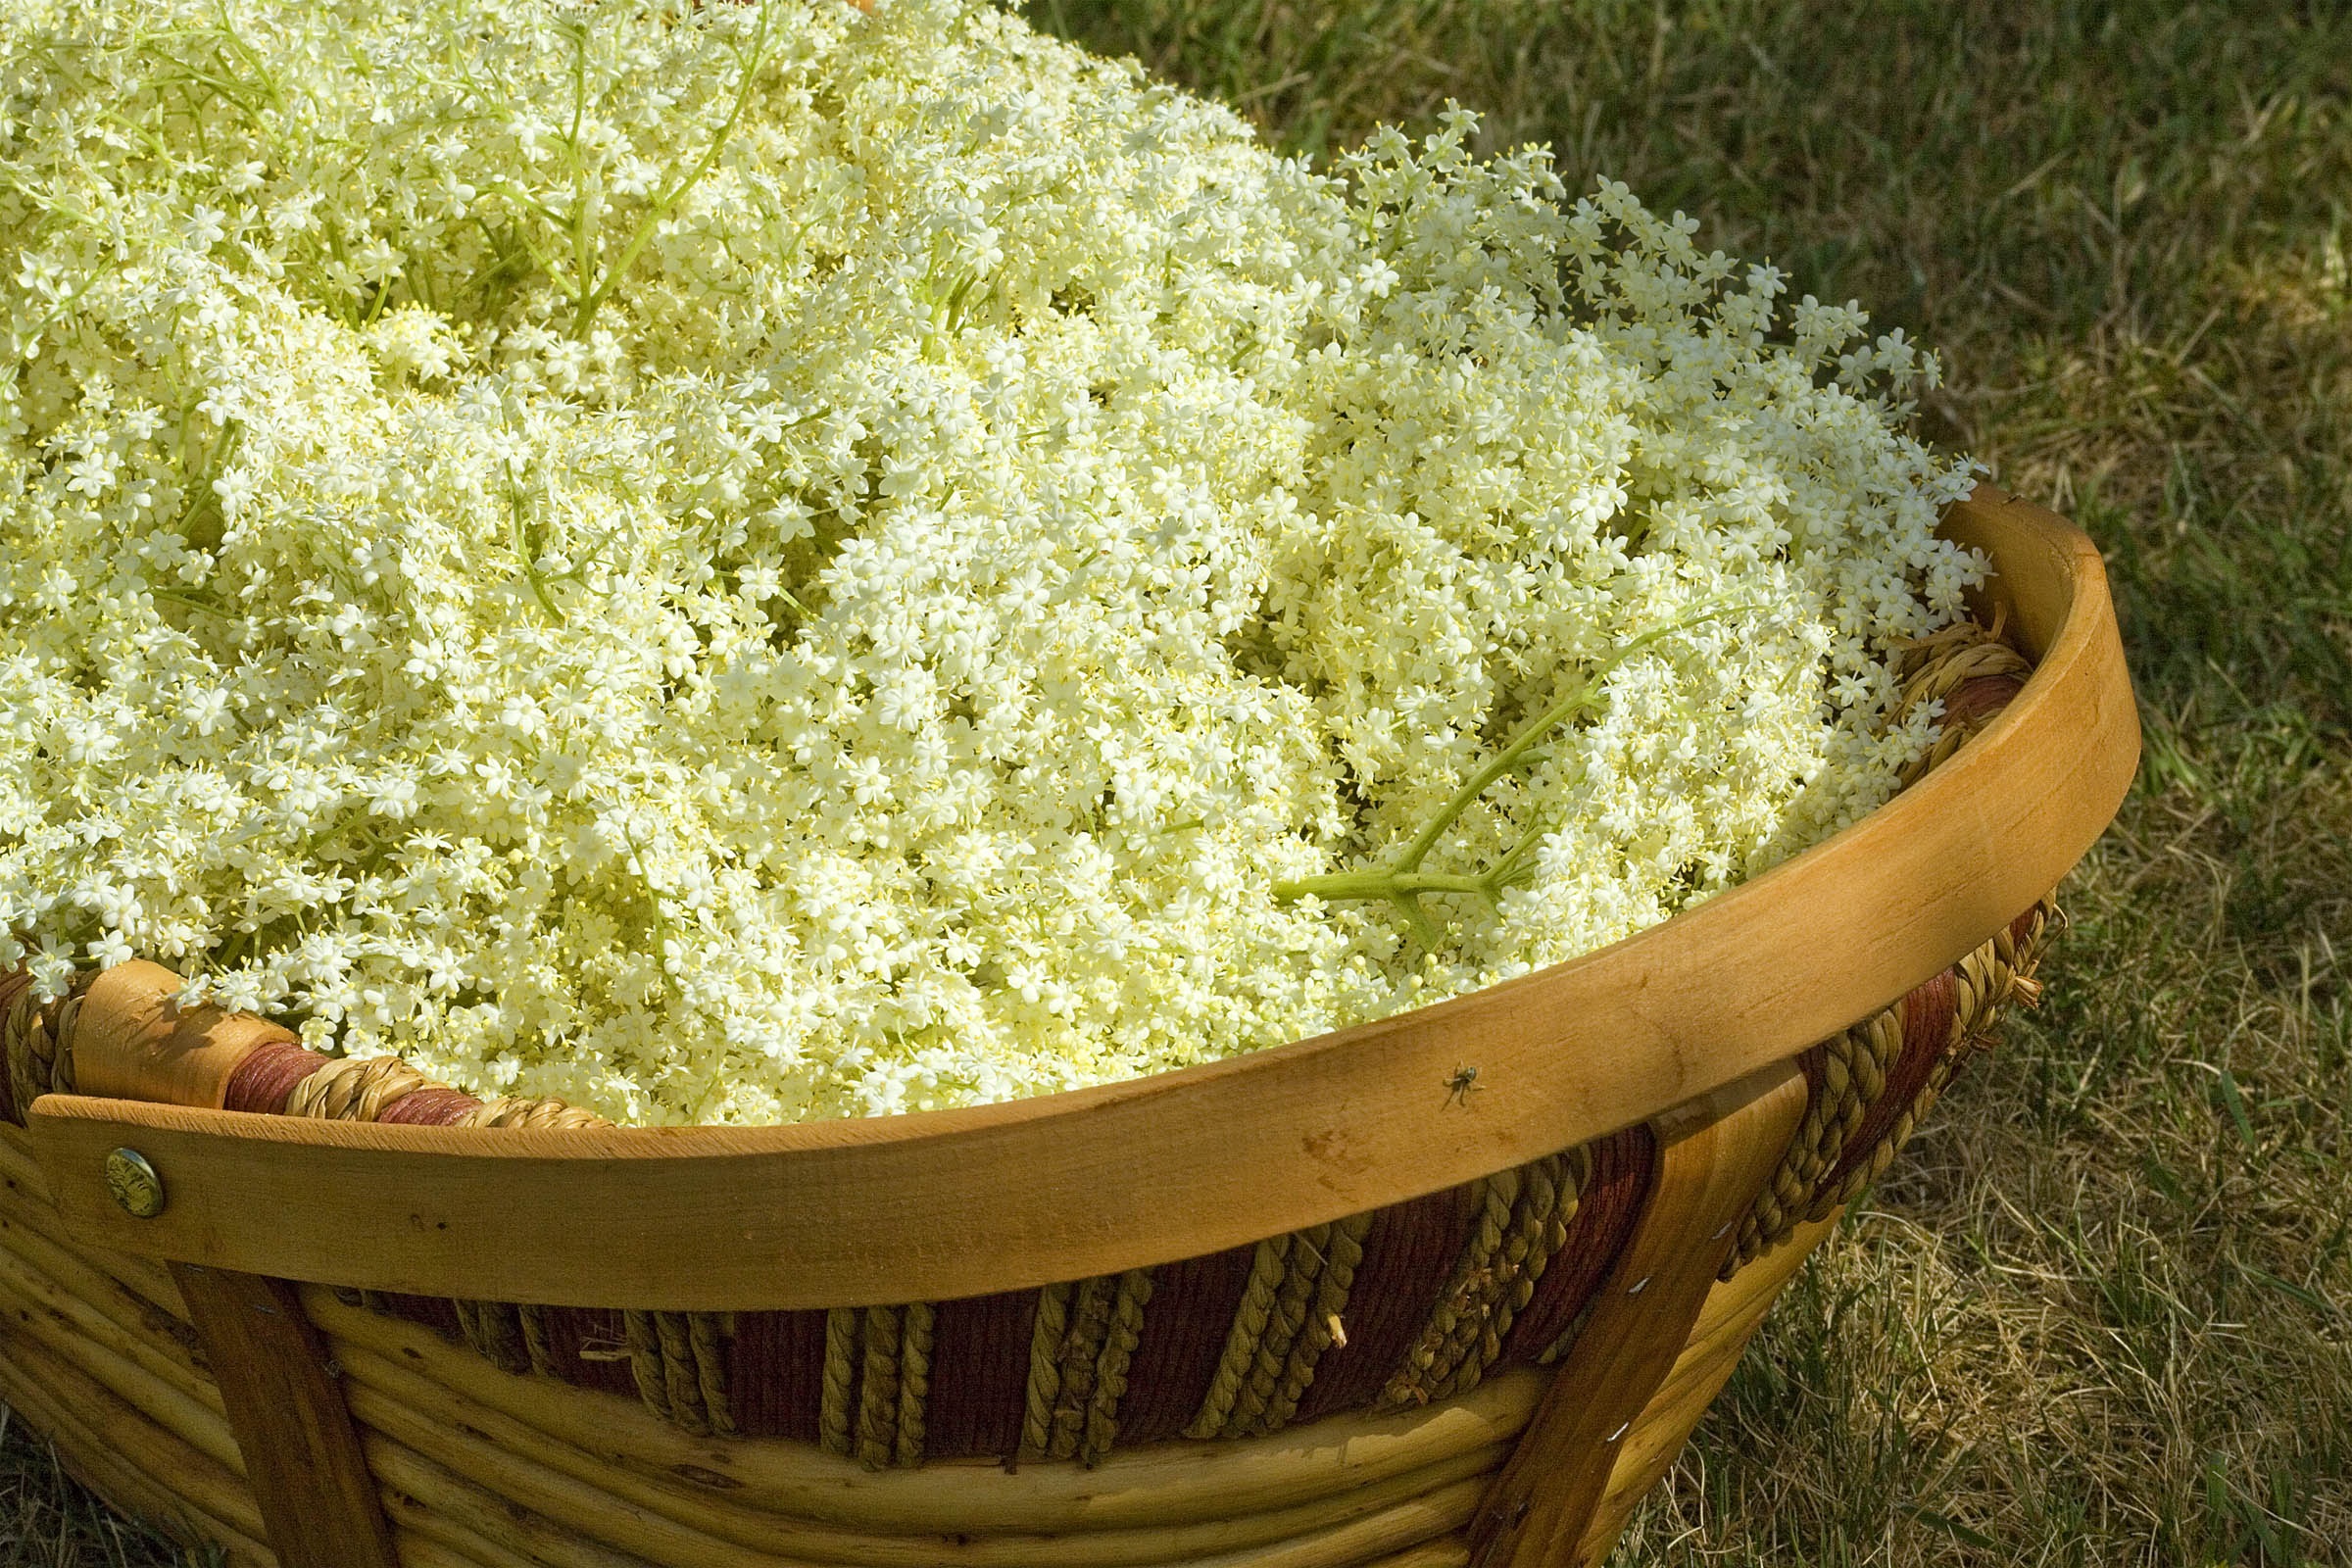
plant, flower, dish, food, herb, produce, vegetable, cuisine, summertime, flowering plant, english countryside, cordial, grass family, elderflowers, making elderflower cordial, country crafts